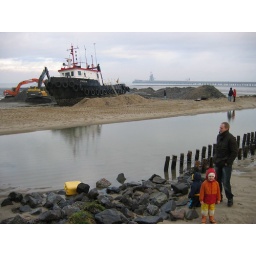
Orcan Britta 2006 - 100 t ship on the beach in wilhelmshaven